Vyttila Mobility Hub

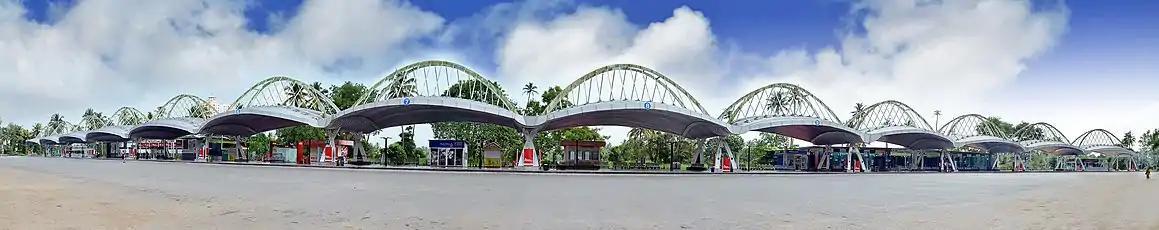
A panoramic view of Vyttila Mobility Hub

A fast-growing city like Kochi requires a comprehensive plan to meet the demands and requirements in Traffic and Transport. Travelling in the city is a Herculean task due to congested roads and traffic jams. The large number of long-distance (mofussil) buses contributes to the present chaos. The number of vehicles in Ernakulam District has increased an average annual growth rate of 13 percent. The Comprehensive Study for Transport System for Greater Kochi Area by Rites Ltd, 2001, NATPAC Traffic Report, 2006, and City Development Plan by Kochi Corporation, 2007, had pointed towards the shifting and integrating of main mofussil bus stands in the city and converting it to a mobility hub at a strategic location near Kochi Bypass. With the support of these studies, the Confederation of Indian Industry(CII)-Kerala and the Centre for Public Policy Research are coming up with a new plan to set up a mobility hub in Vyttila and will transform it into the Gateway of Kerala. The hub project aims to reduce traffic congestion due to the expected increase in traffic flow at Kochi in the coming years with the commissioning of the International Container Transshipment Terminal and other allied projects connected with it.